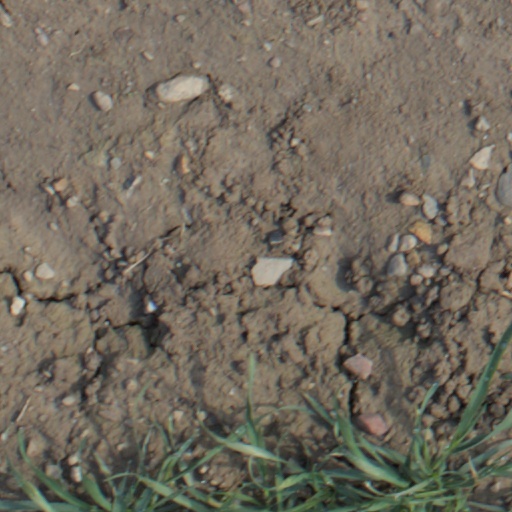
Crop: wheat